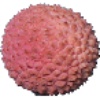
Label: lychee